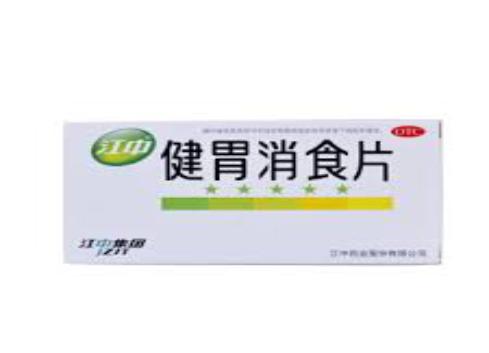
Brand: jiang zhong
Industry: Medical